Bunker gear

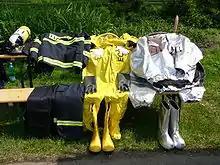
Turnout gear used by firefighters in the Czech Republic: Common turnout coat and turnout pants (dark with reflective safety stripes on the left), hazmat suit (yellow in the middle), and fire proximity suit (silver on the right)

Bunker gear (also known as turnout gear, fire kit and incident gear) is the personal protective equipment (PPE) used by firefighters. The term is derived from the fact that the trousers and boots are traditionally kept by firefighters' bunks at the fire station to be readily available for use.